First National Savings Bank of Pest

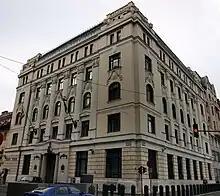
Former building of Hazai Bank in Budapest, designed in 1911 by architect and inaugurated in 1914; later the British Embassy from 1948 to 2017

In 1892, the First Savings Bank initiated work to create an investment banking affiliate through which it would take stakes in major Hungarian companies, on the Crédit Mobilier template already espoused by Hungary's top two banks of the time, the Hungarian Commercial Bank of Pest and Hungarian General Credit Bank. The First Savings Bank eventually partnered with Vienna's Niederösterreichische Escompte-Gesellschaft in 1895 to establish the (sometimes alternatively translated as 'Domestic Bank' or 'Inland Bank'), which developed into a significant universal banking operation. It eventually merged into its parent in 1946.